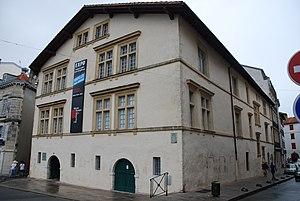
Le musée basque et de l'histoire de Bayonne présente une collection historiographique et ethnographique consacrée au Pays basque en France. Cela va du quotidien du berger et de l'agriculteur depuis la protohistoire, des outils, des arts domestiques et traditionnels, des peintures, des jeux et danses, en passant par l'identité basque à travers les siècles.
Bayonne est une commune du sud-ouest de la France et l’une des deux sous-préfectures du département des Pyrénées-Atlantiques, en région Nouvelle-Aquitaine. La ville est située au point de confluence de l'Adour et de la Nive, non loin de l'océan Atlantique, aux confins nord du Pays basque et sud de la Gascogne, là où le bassin aquitain rejoint les premiers contreforts du piémont pyrénéen. Elle est frontalière au nord avec le département des Landes, et la limite territoriale franco-espagnole se situe à une trentaine de kilomètres au sud.
Ce tableau présente la liste de tous les monuments historiques classés ou inscrits dans la ville de Bayonne.